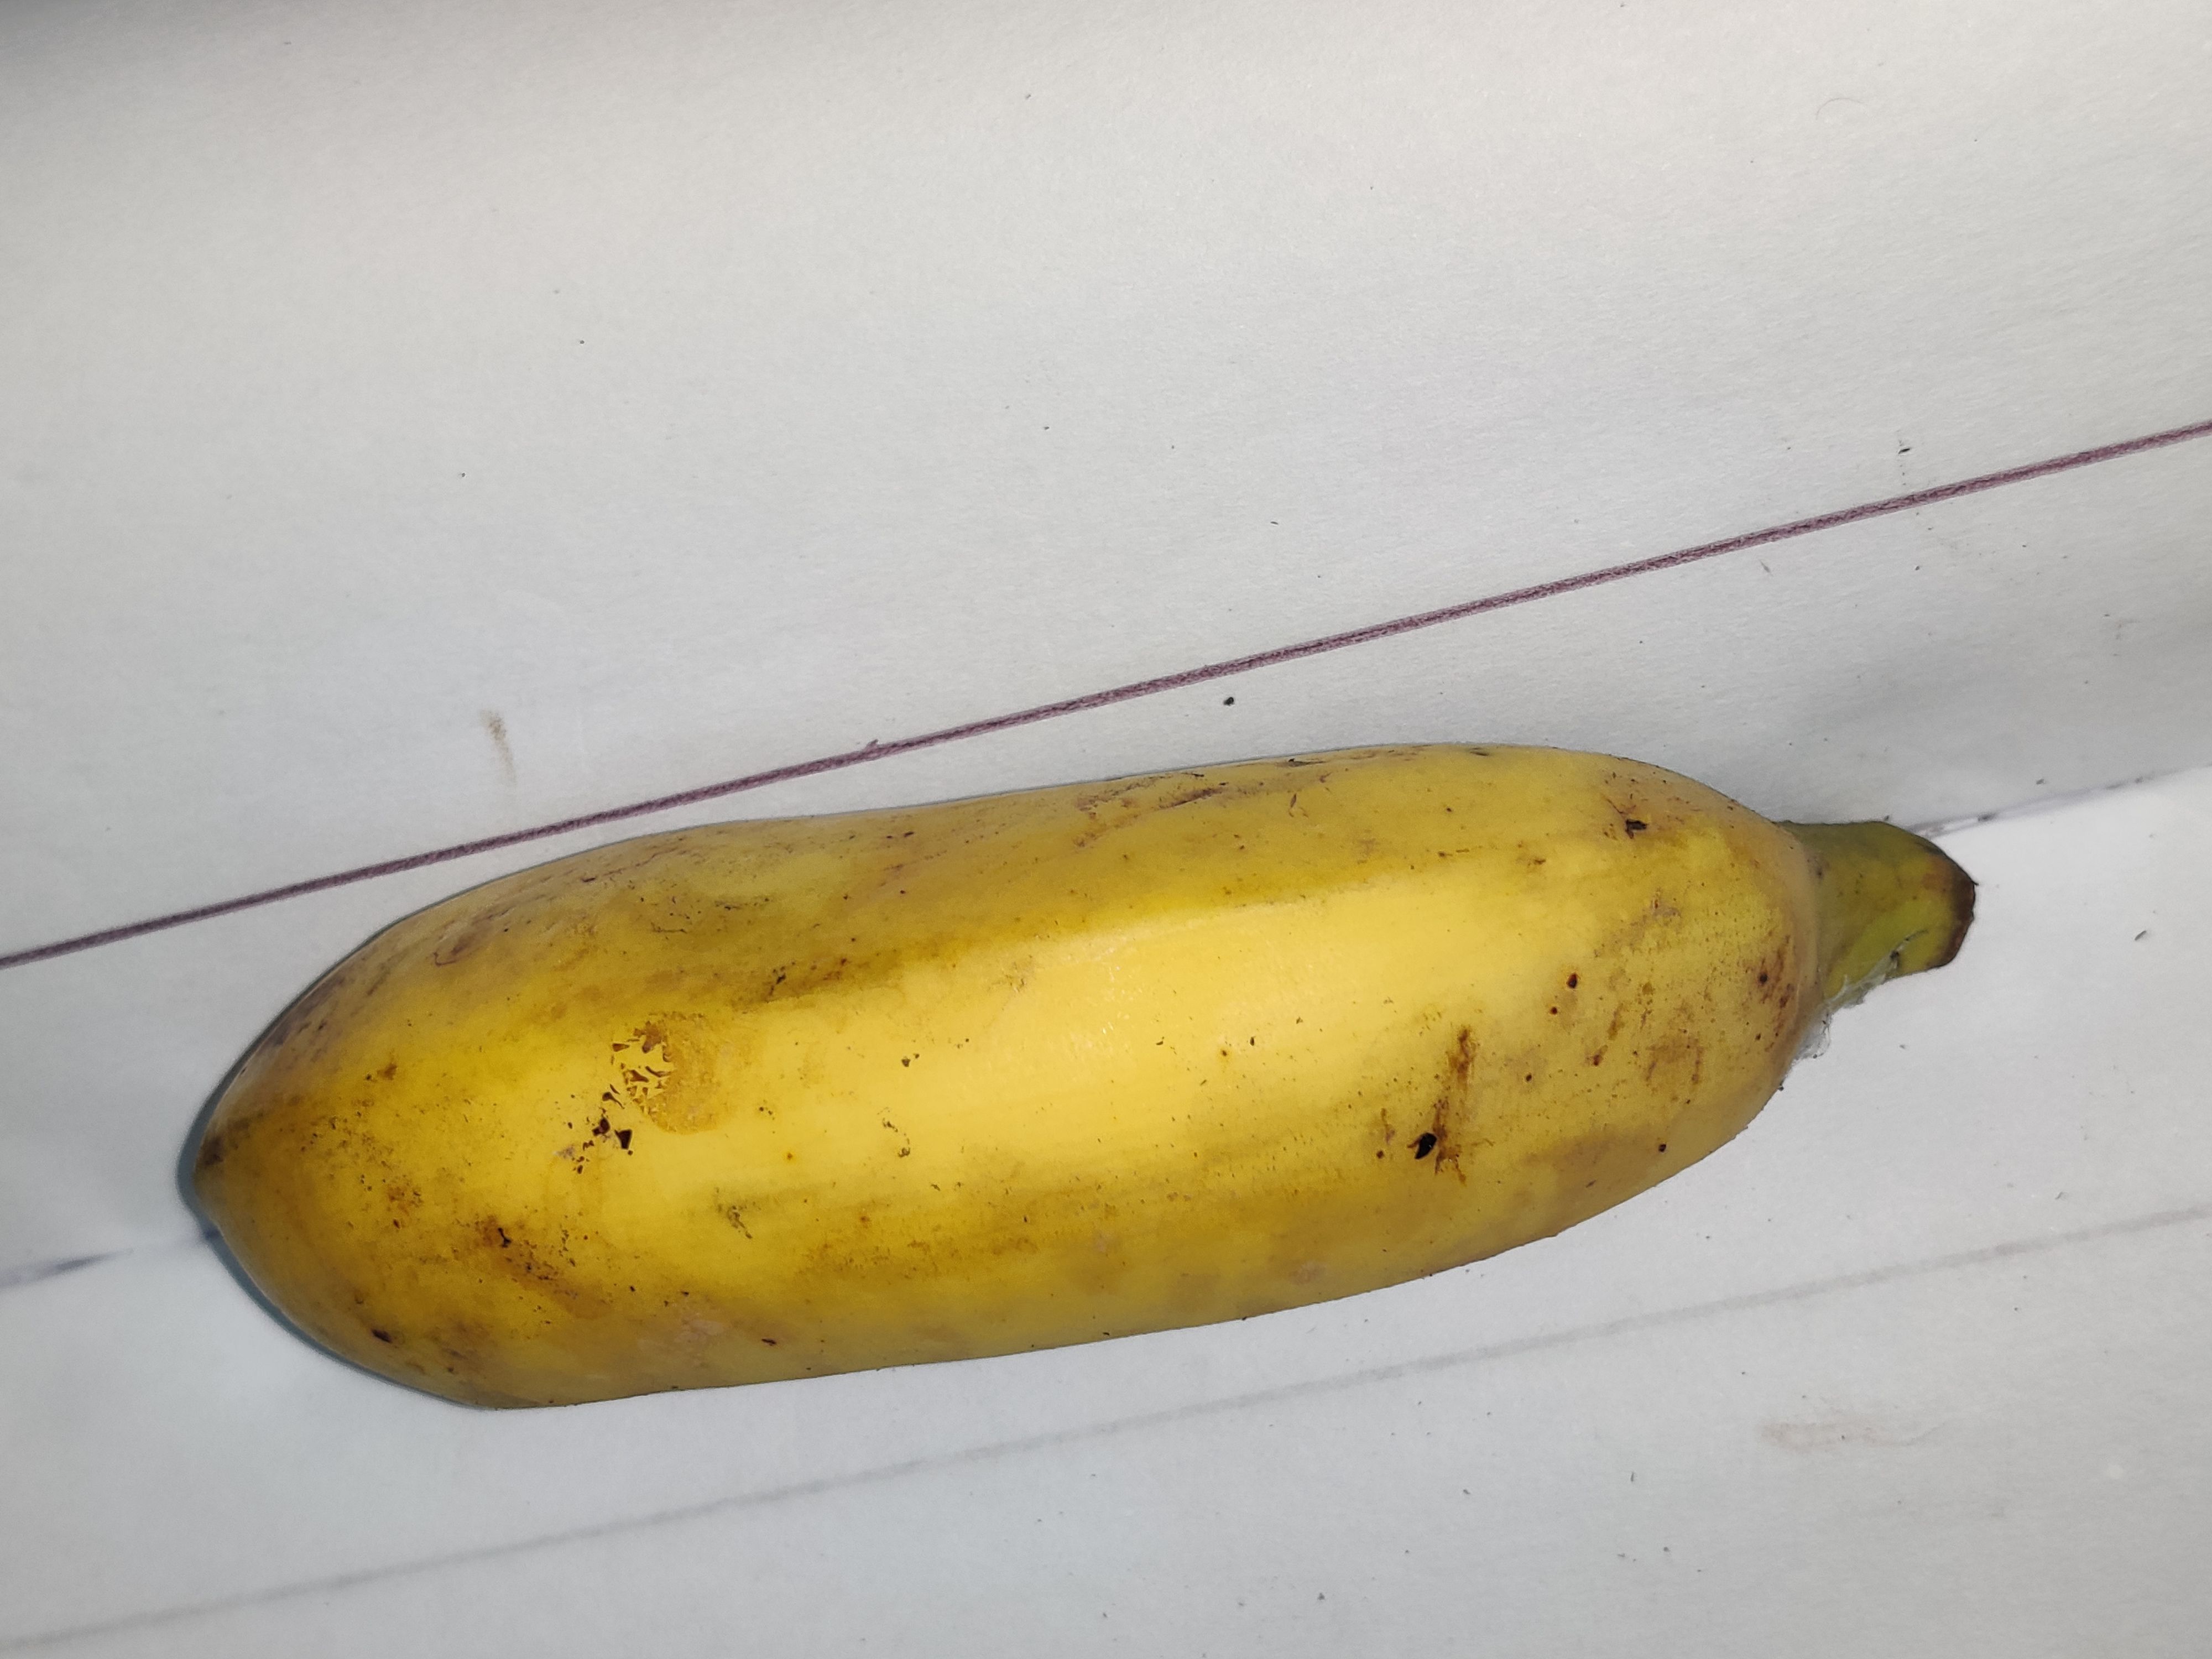
Fruit: banana
Grade: 1st-grade